Treaty of Constantinople (1700)

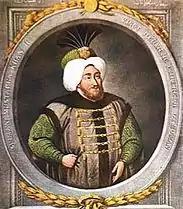
Sultan Mustafa II

As a member of the anti-Ottoman alliance ("Holy League"), the Tsardom of Russia had fought against the Ottoman Empire in the eastern theater of the Great Turkish War (Russo-Turkish War (1686–1700)). When the other members of the league — the Holy Roman Empire, the Republic of Venice and the Polish–Lithuanian Commonwealth - had reached their war aims, they concluded a peace with the Ottoman sultan Mustafa II at Karlowitz (1699), which completely ignored Russian interests. The respective negotiations had begun in 1698, when Russia was still campaigning in the lower Dnjepr area and the Strait of Kerch, connecting the Sea of Azov to the Black Sea. Russian tsar Peter the Great joined the negotiations in person and concluded a two-years truce with the Ottoman Empire in Karlowitz (Sremski Karlovci) on 25 December 1698 (O.S.) / 26 January 1699. At this stage, a final Russo-Ottoman settlement was prevented by the discrepancy between Peter's demands, which included protection of the Christians in the Ottoman Balkan provinces, and the military position of Russia, as well as the lack of support by the other Holy League members.